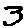
Label: 3